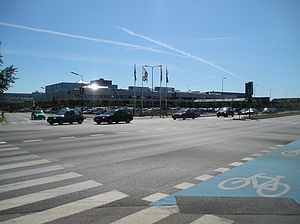
Rødovre Centrum
Rødovre Centrum set fra krydset Tårnvej/Rødovre Parkvej
Rødovre Centrum er Danmarks første egentlige indendørs indkøbscenter. Det åbnede 1. april 1966 og ligger ved Rødovre Rådhus på hjørnet af Tårnvej og Rødovre Parkvej i Rødovre ved København. Det ligger et stykke nord for Rødovres gamle indkøbsgade Roskildevej.